Gokiso Hachimangū

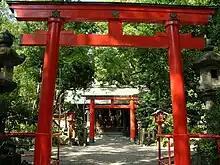
Gokiso Hachiman-gū

is a Shinto shrine located in the city of Nagoya, central Japan.